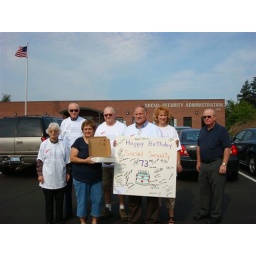
Retirees in the Triad delivering a birthday card and cake to the Social Security Administration office in Winston-Salem